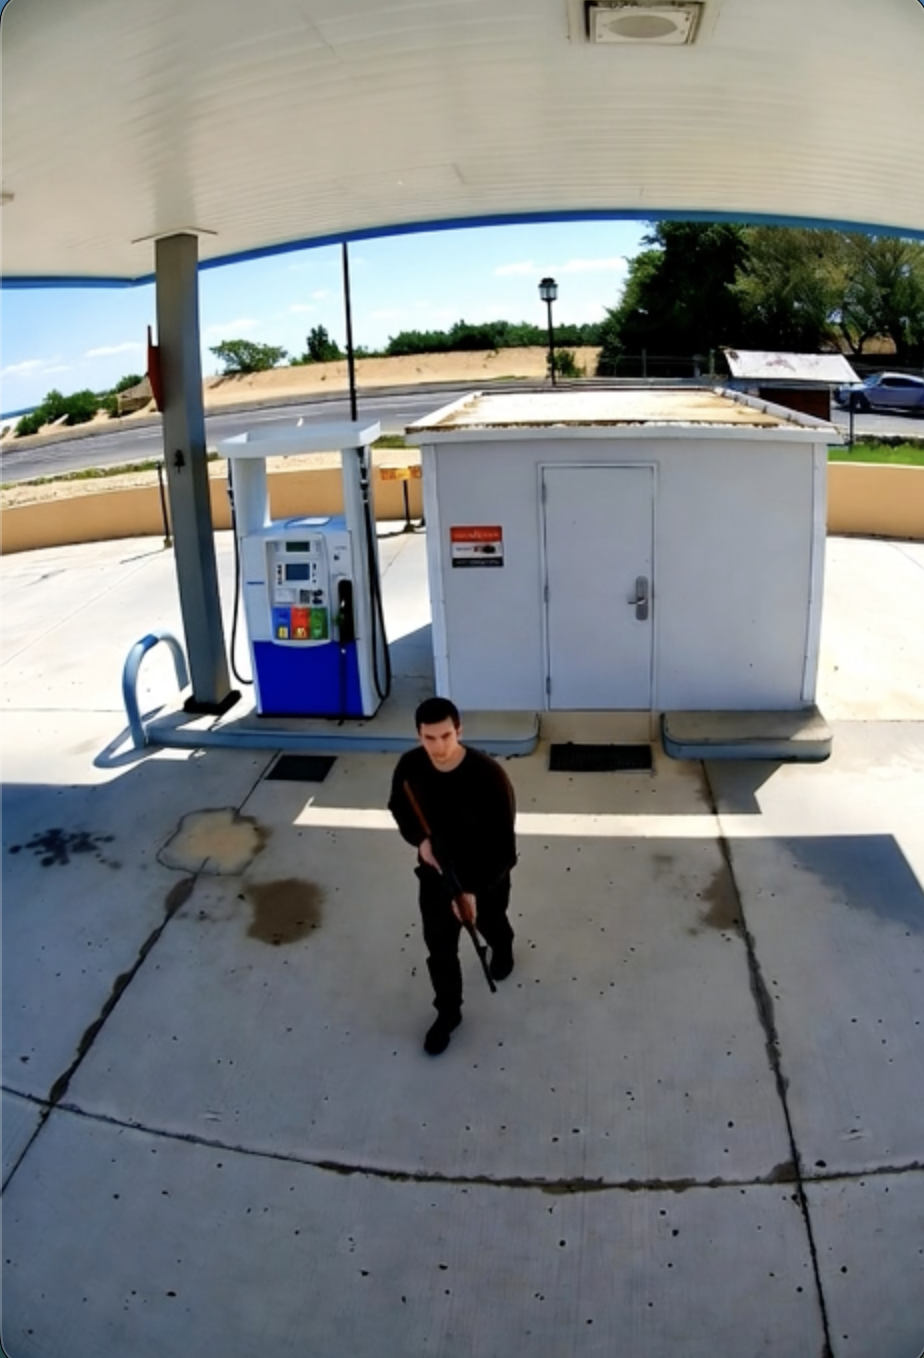
Object: person

Object: weapon